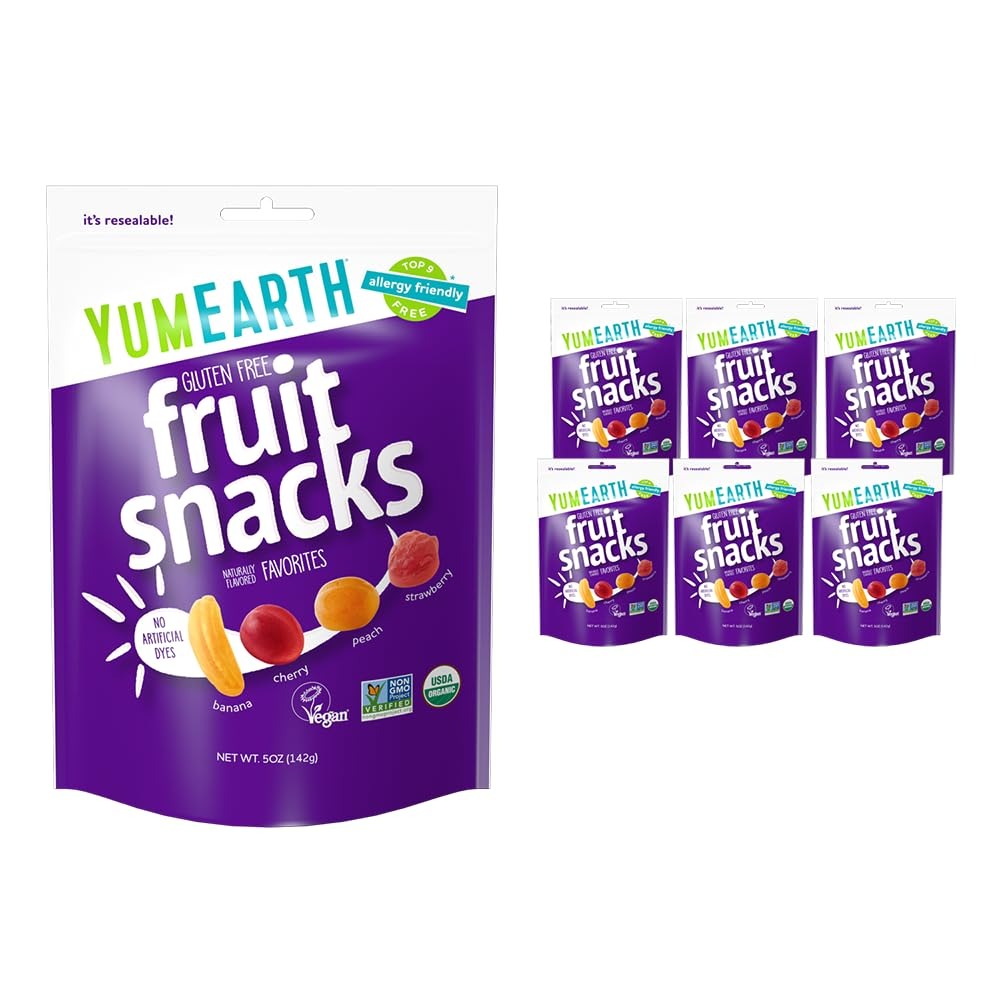
Item Name: YumEarth Organic Fruit Snacks, 5oz. (Pack of 6), Allergy Friendly, Gluten Free, Non-GMO, Vegan, No Artificial Flavors or Dyes,5 Ounce (Pack of 6)
Bullet Point 1: Contains 1 Bag of 6- 5 Ounce Individual Single Snack Packs of YumEarth Organic Assorted Flavor Fruit Snacks
Bullet Point 2: Each allergy-friendly snack pack is a fun, flavorful mix of flavor: banana, strawberry, cherry and peach
Bullet Point 3: Our Fruit Snacks are colored with real fruit and vegetables juices, no high fructose corn syrup or artificial dyes here
Bullet Point 4: YumEarth's sweet treats are free from the top 8 common allergens and are USDA Organic Certified, Non-GMO Certified, gluten free and vegan
Bullet Point 5: At YumEarth, we make delicious, allergy-friendly treats that everyone can enjoy. Our yummy snacks are perfect for class parties, school snacks and lunch snacks
Value: 30.0
Unit: Ounce

Price: 20.045